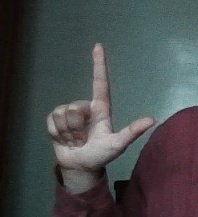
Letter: laam